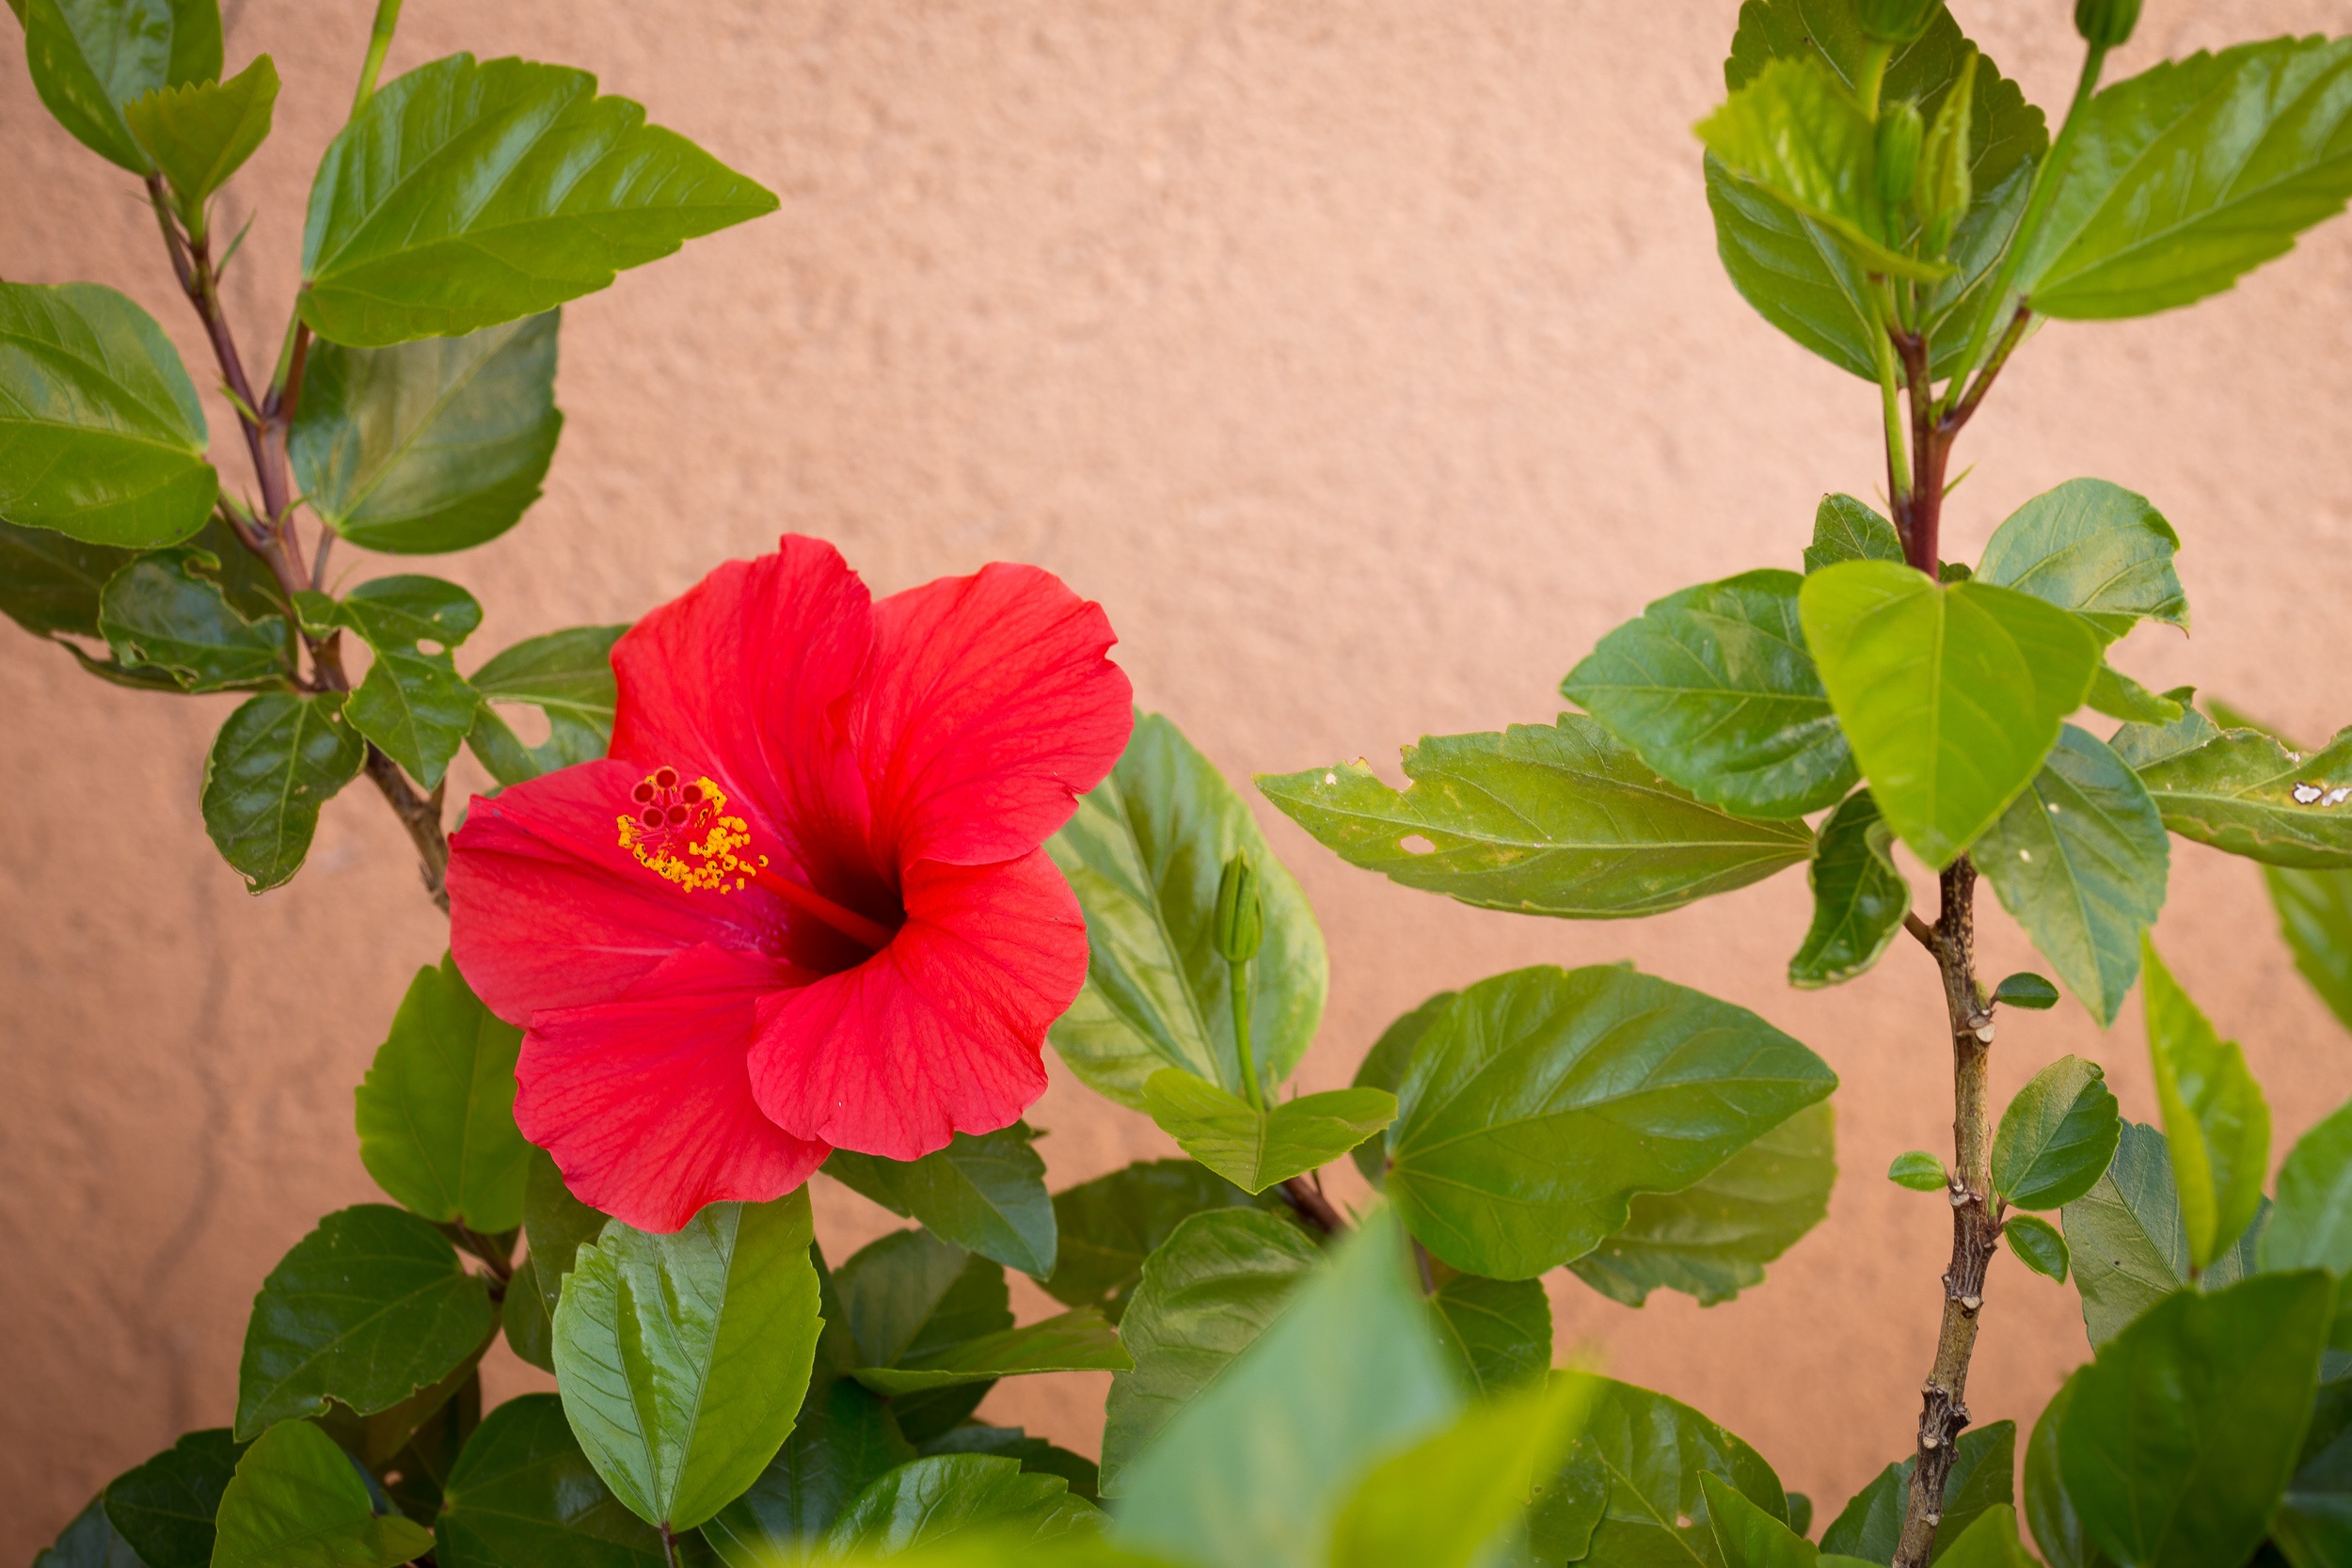
plant, flower, petal, red, produce, botany, flora, leaves, shrub, bright, hibiscus, malvales, red hibiscus, flowering plant, chinese hibiscus, annual plant, land plant